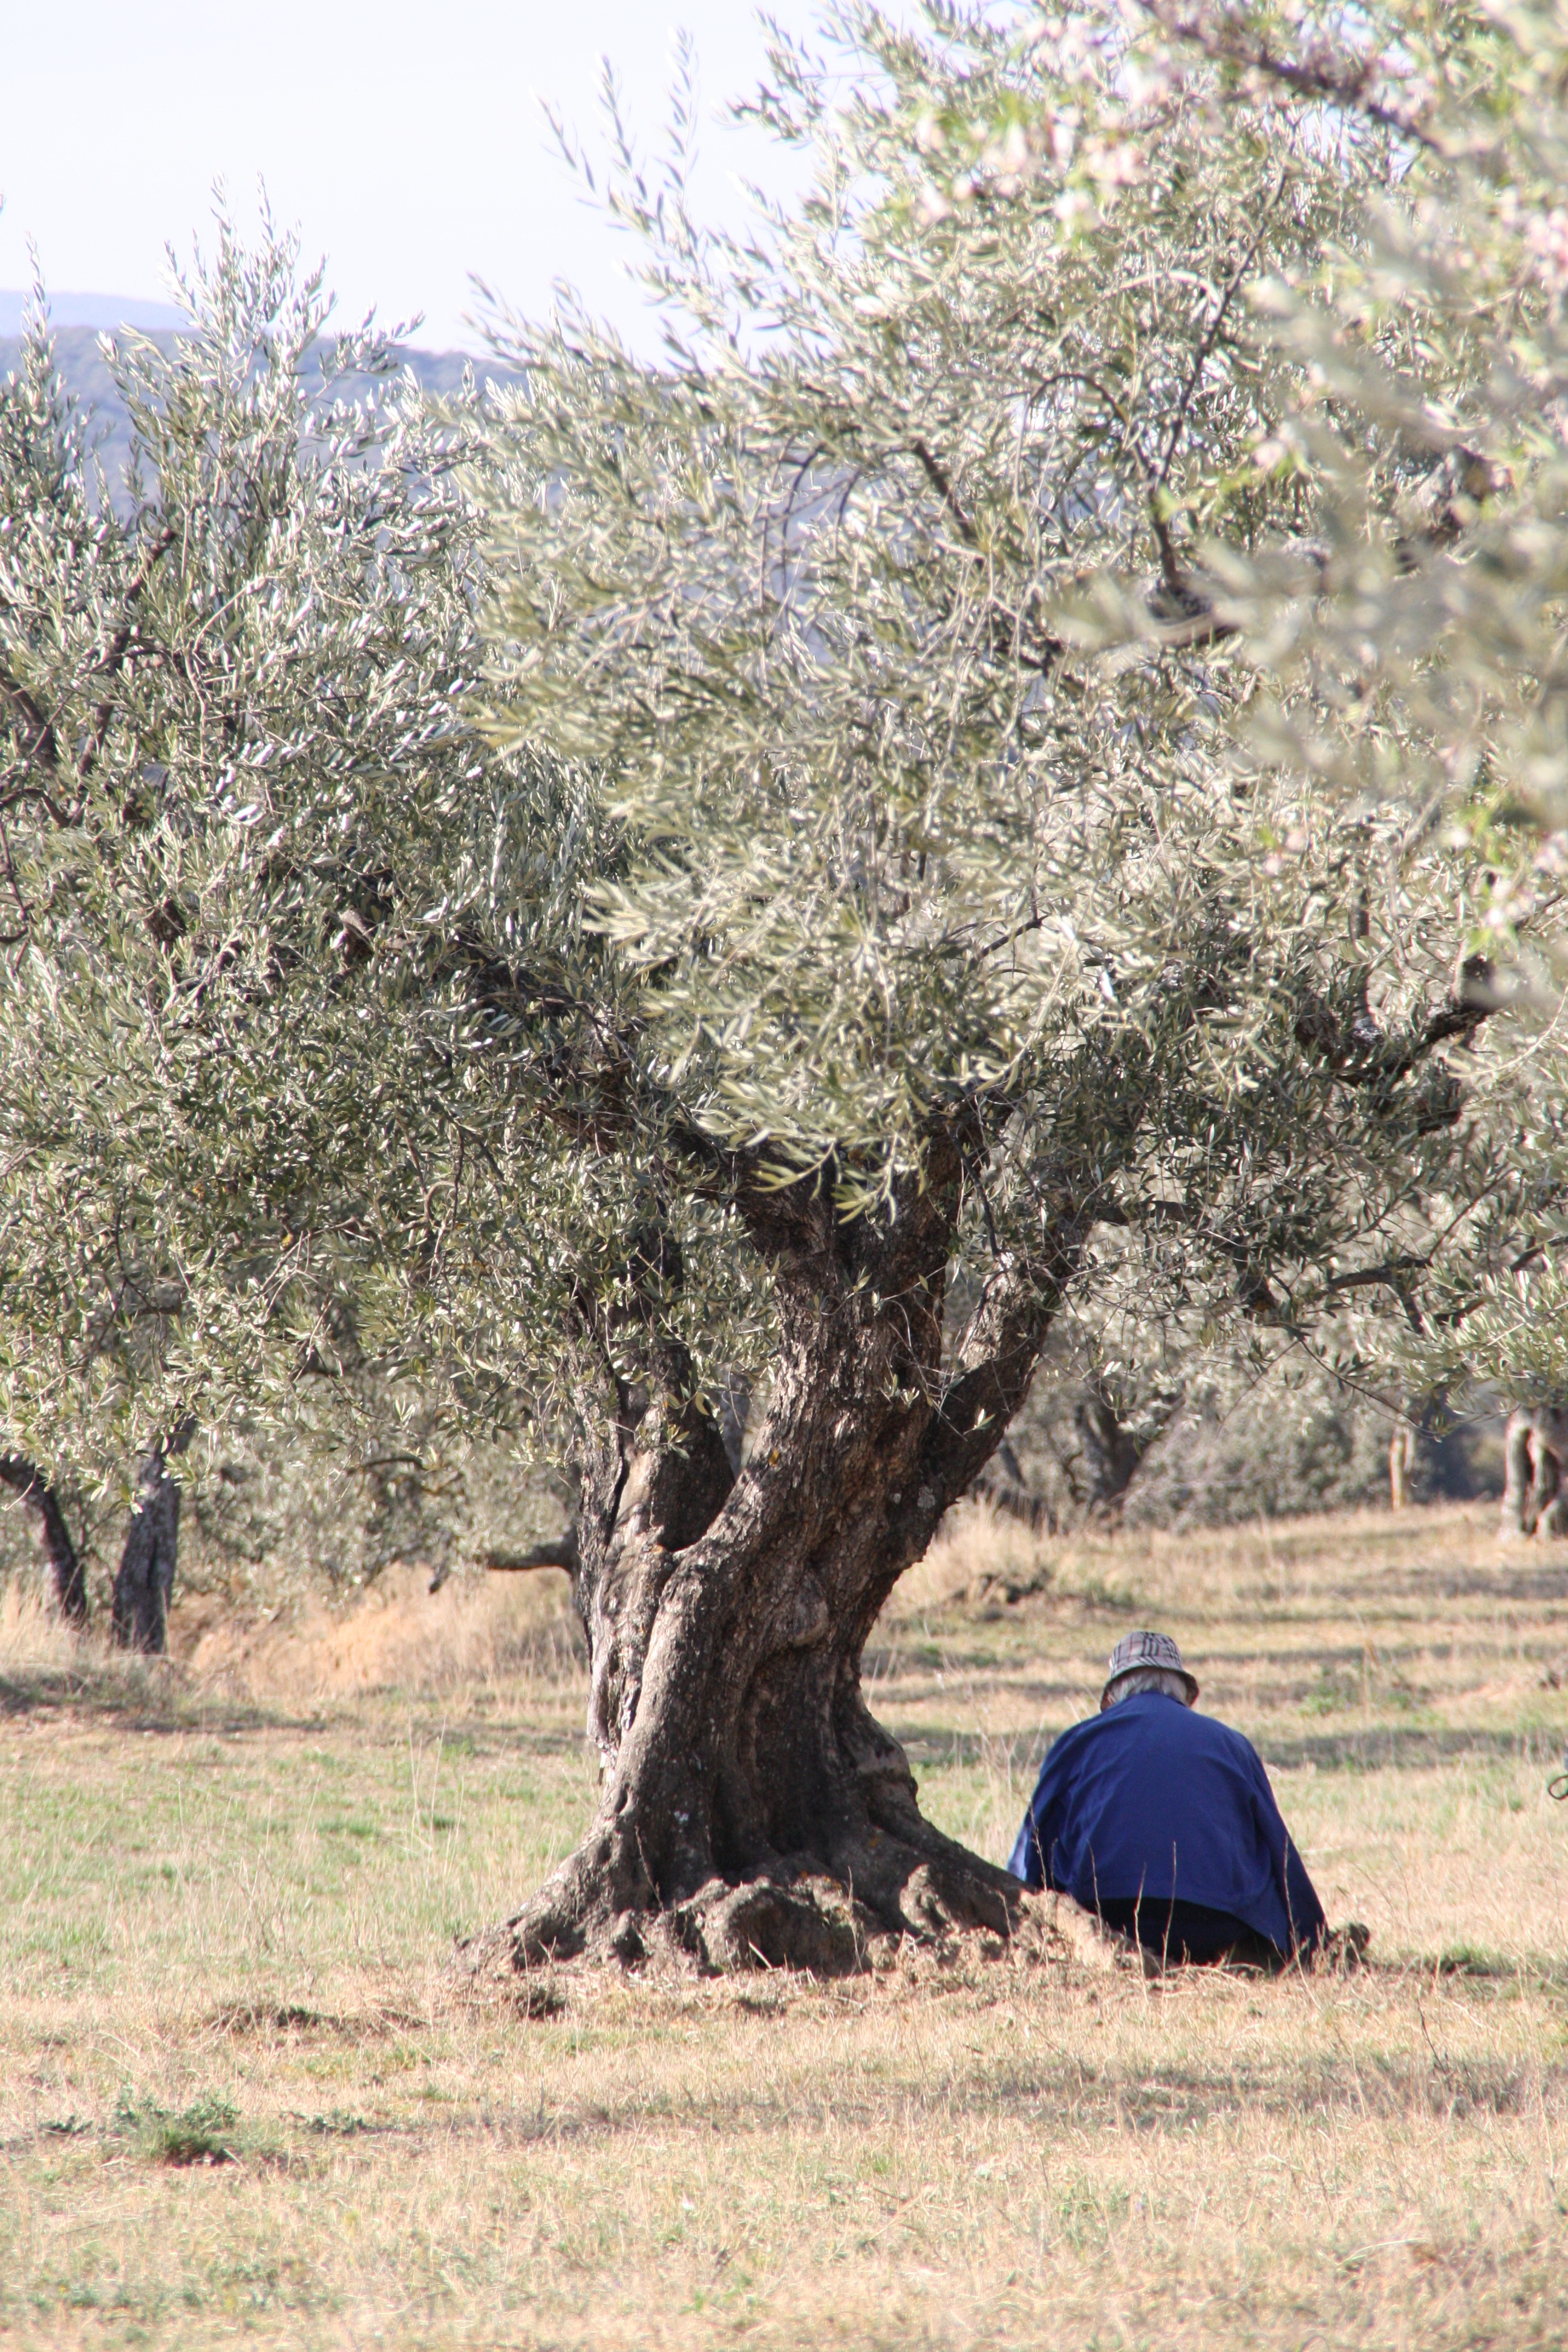
landscape, tree, branch, blossom, person, plant, flower, food, produce, shrub, flowering plant, woody plant, land plant